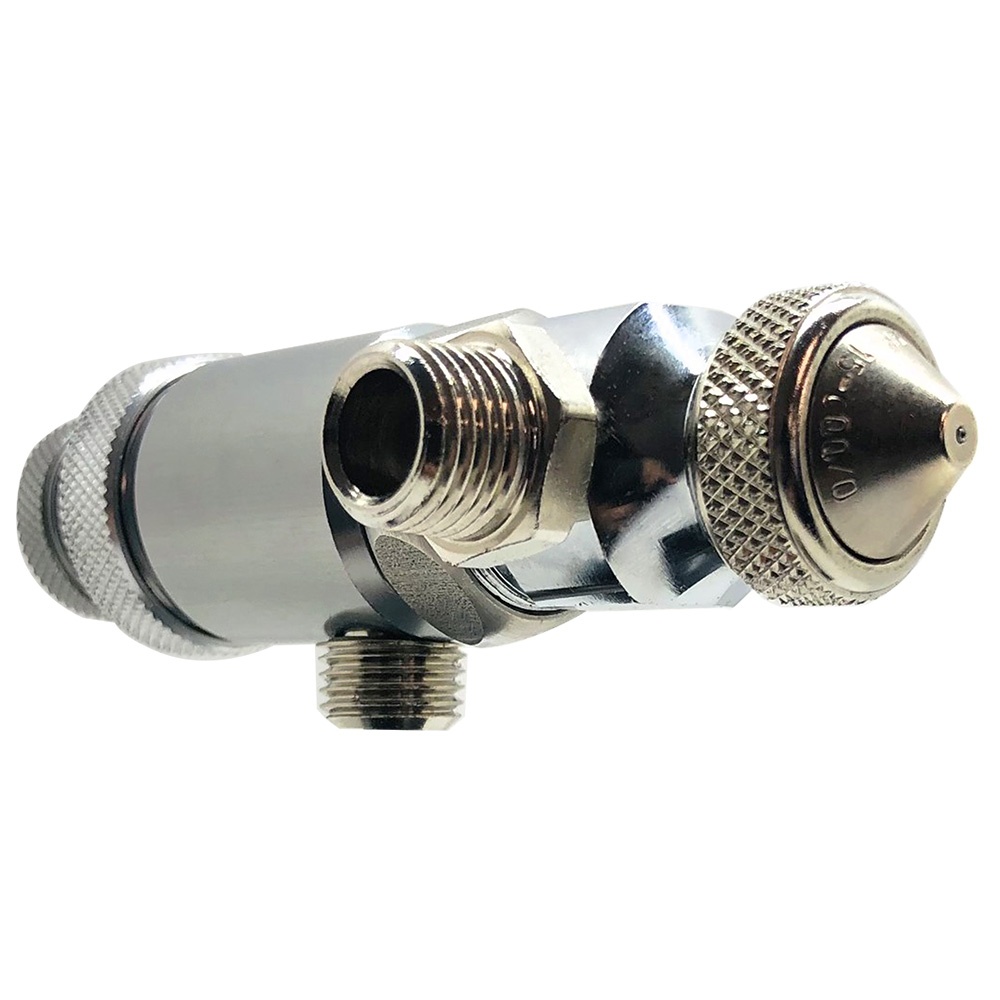
A-JUR-0
Brand: Paasche
A-JUR-0 Automatic Spray Gun – Product Overview The A-JUR is part of the A-JU series of automatic spray guns, designed for precision applications in confined or tight spaces. This model features a single fluid and air port, with both activation and atomization sharing the same air line. The minimum activation pressure required is 45 PSI. For users seeking atomization control below this pressure, alternative models such as the A-JUAR and A-JUNVR are recommended. The A-JUR delivers a round spray pattern adjustable between 1/8" and 2", making it suitable for detailed and controlled spraying tasks. Its narrower cylinder facilitates installation and operation in restricted areas. Both the fluid tip and needle are constructed from stainless steel, allowing compatibility with both water-based and solvent-based materials. The spray gun is finished in chrome plating for durability and ease of cleaning. Key Features Single fluid and air port (shared air line for activation and atomization) Minimum activation pressure: 45 PSI Round spray pattern: 1/8" to 2" Narrow cylinder for tight spaces Stainless steel fluid tip and needle (compatible with water or solvent-based materials) Chrome plated for enhanced durability Recommended mounting assembly: UM-96 Recommended Mounting Assembly: UM-96 Technical Specifications Part Number A-JUR-0 Type Automatic Spray Gun Head Size 0.021 Air Volume 1.0 CFM Air Pressure 45–60 PSI Air Inlet 1/4" NPT (Male) Fluid Inlet 1/4" NPT (Male) Spray Pattern 1/8" to 2" (Round) Weight 0.7 lbs Finish Chrome Plated
Category: Hardware > Tools > Paint Tools > Paint Sprayers > Compressed Air Sprayers